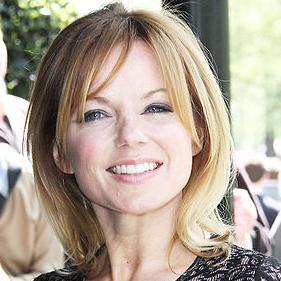
Age: 40